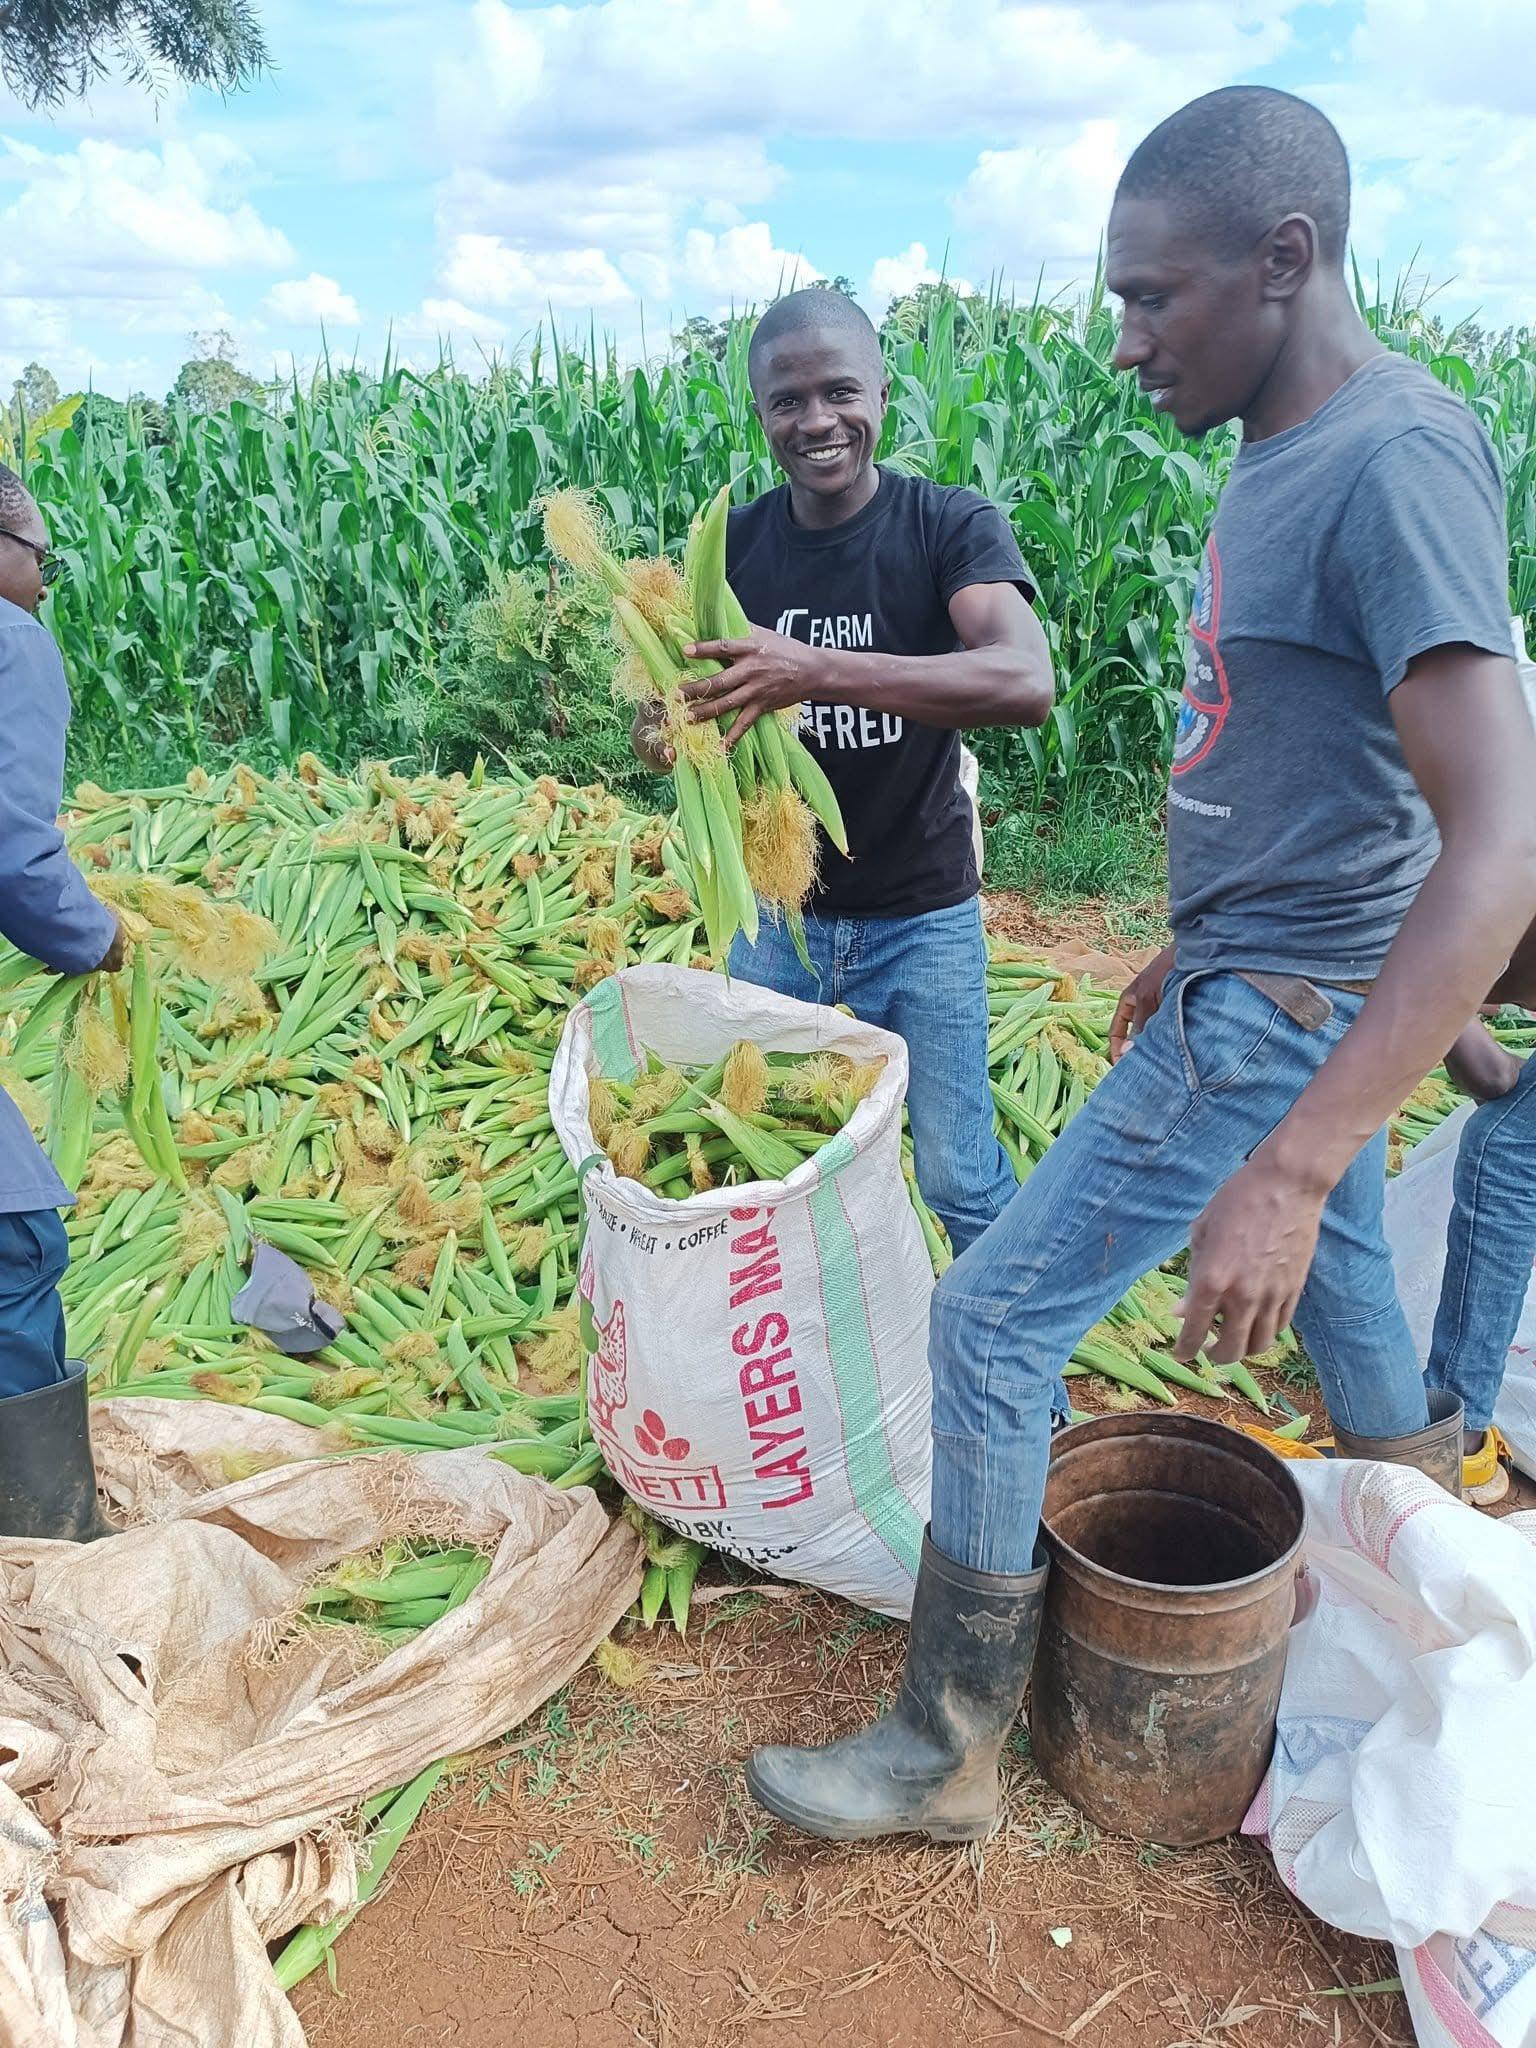
Wakulima katika shamba la mahindi wakizingira mavuno yao ya mahindi na kuyaweka katika mifuko maalumu, kwa ajili ya usafirishaji kuelekea sokoni ili yakapate kuuzwa.